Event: Nepal Earthquake
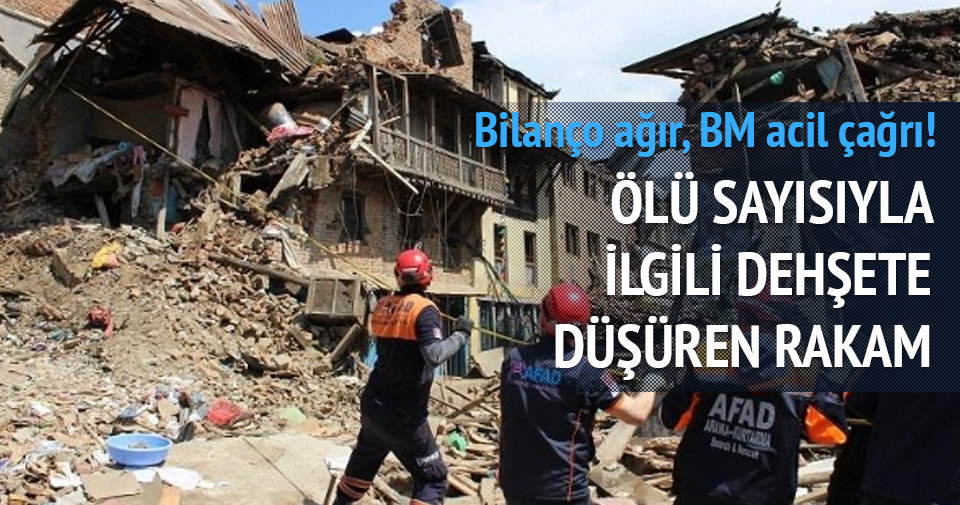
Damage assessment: damage